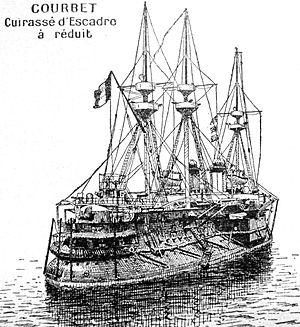
La classe Dévastation est la troisième classe de cuirassé à coque en fer de la marine française à être développée avec une batterie d'artillerie lourde installée au centre du navire protégée par une succession de barbettes sur chaque flanc recevant une artillerie secondaire.